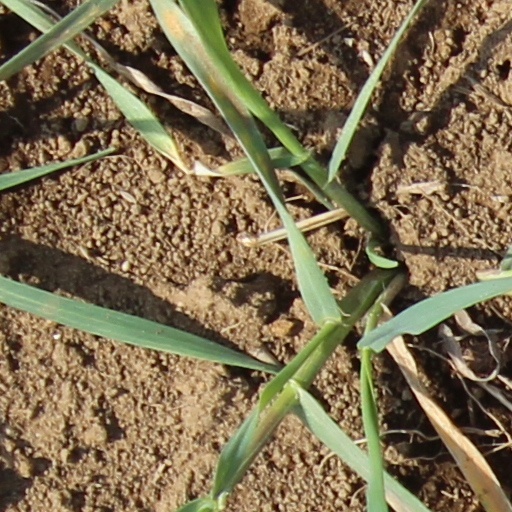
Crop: wheat